Bezel

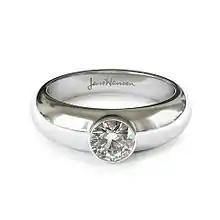
Diamond held in its setting with a bezel

In making a typical modern bezel setting, the bezel is shaped into the size and shape of the gem and then soldered into place on the metal of the jewelry. The prepared stone is then placed into the bezel and the metal is pressed down over the edges of stone, locking it into place.